Bathurst-class corvette

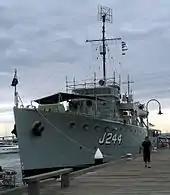
on display in Williamstown, Victoria. "Castlemaine" is one of two "Bathurst"-class corvettes preserved as museum ships.

Of the 60 vessels, only two examples remain. is a museum ship in Williamstown, Victoria. is a land-based tourist attraction in Whyalla.